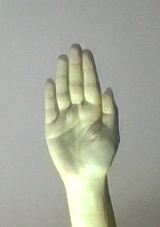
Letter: seen